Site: brandenburg
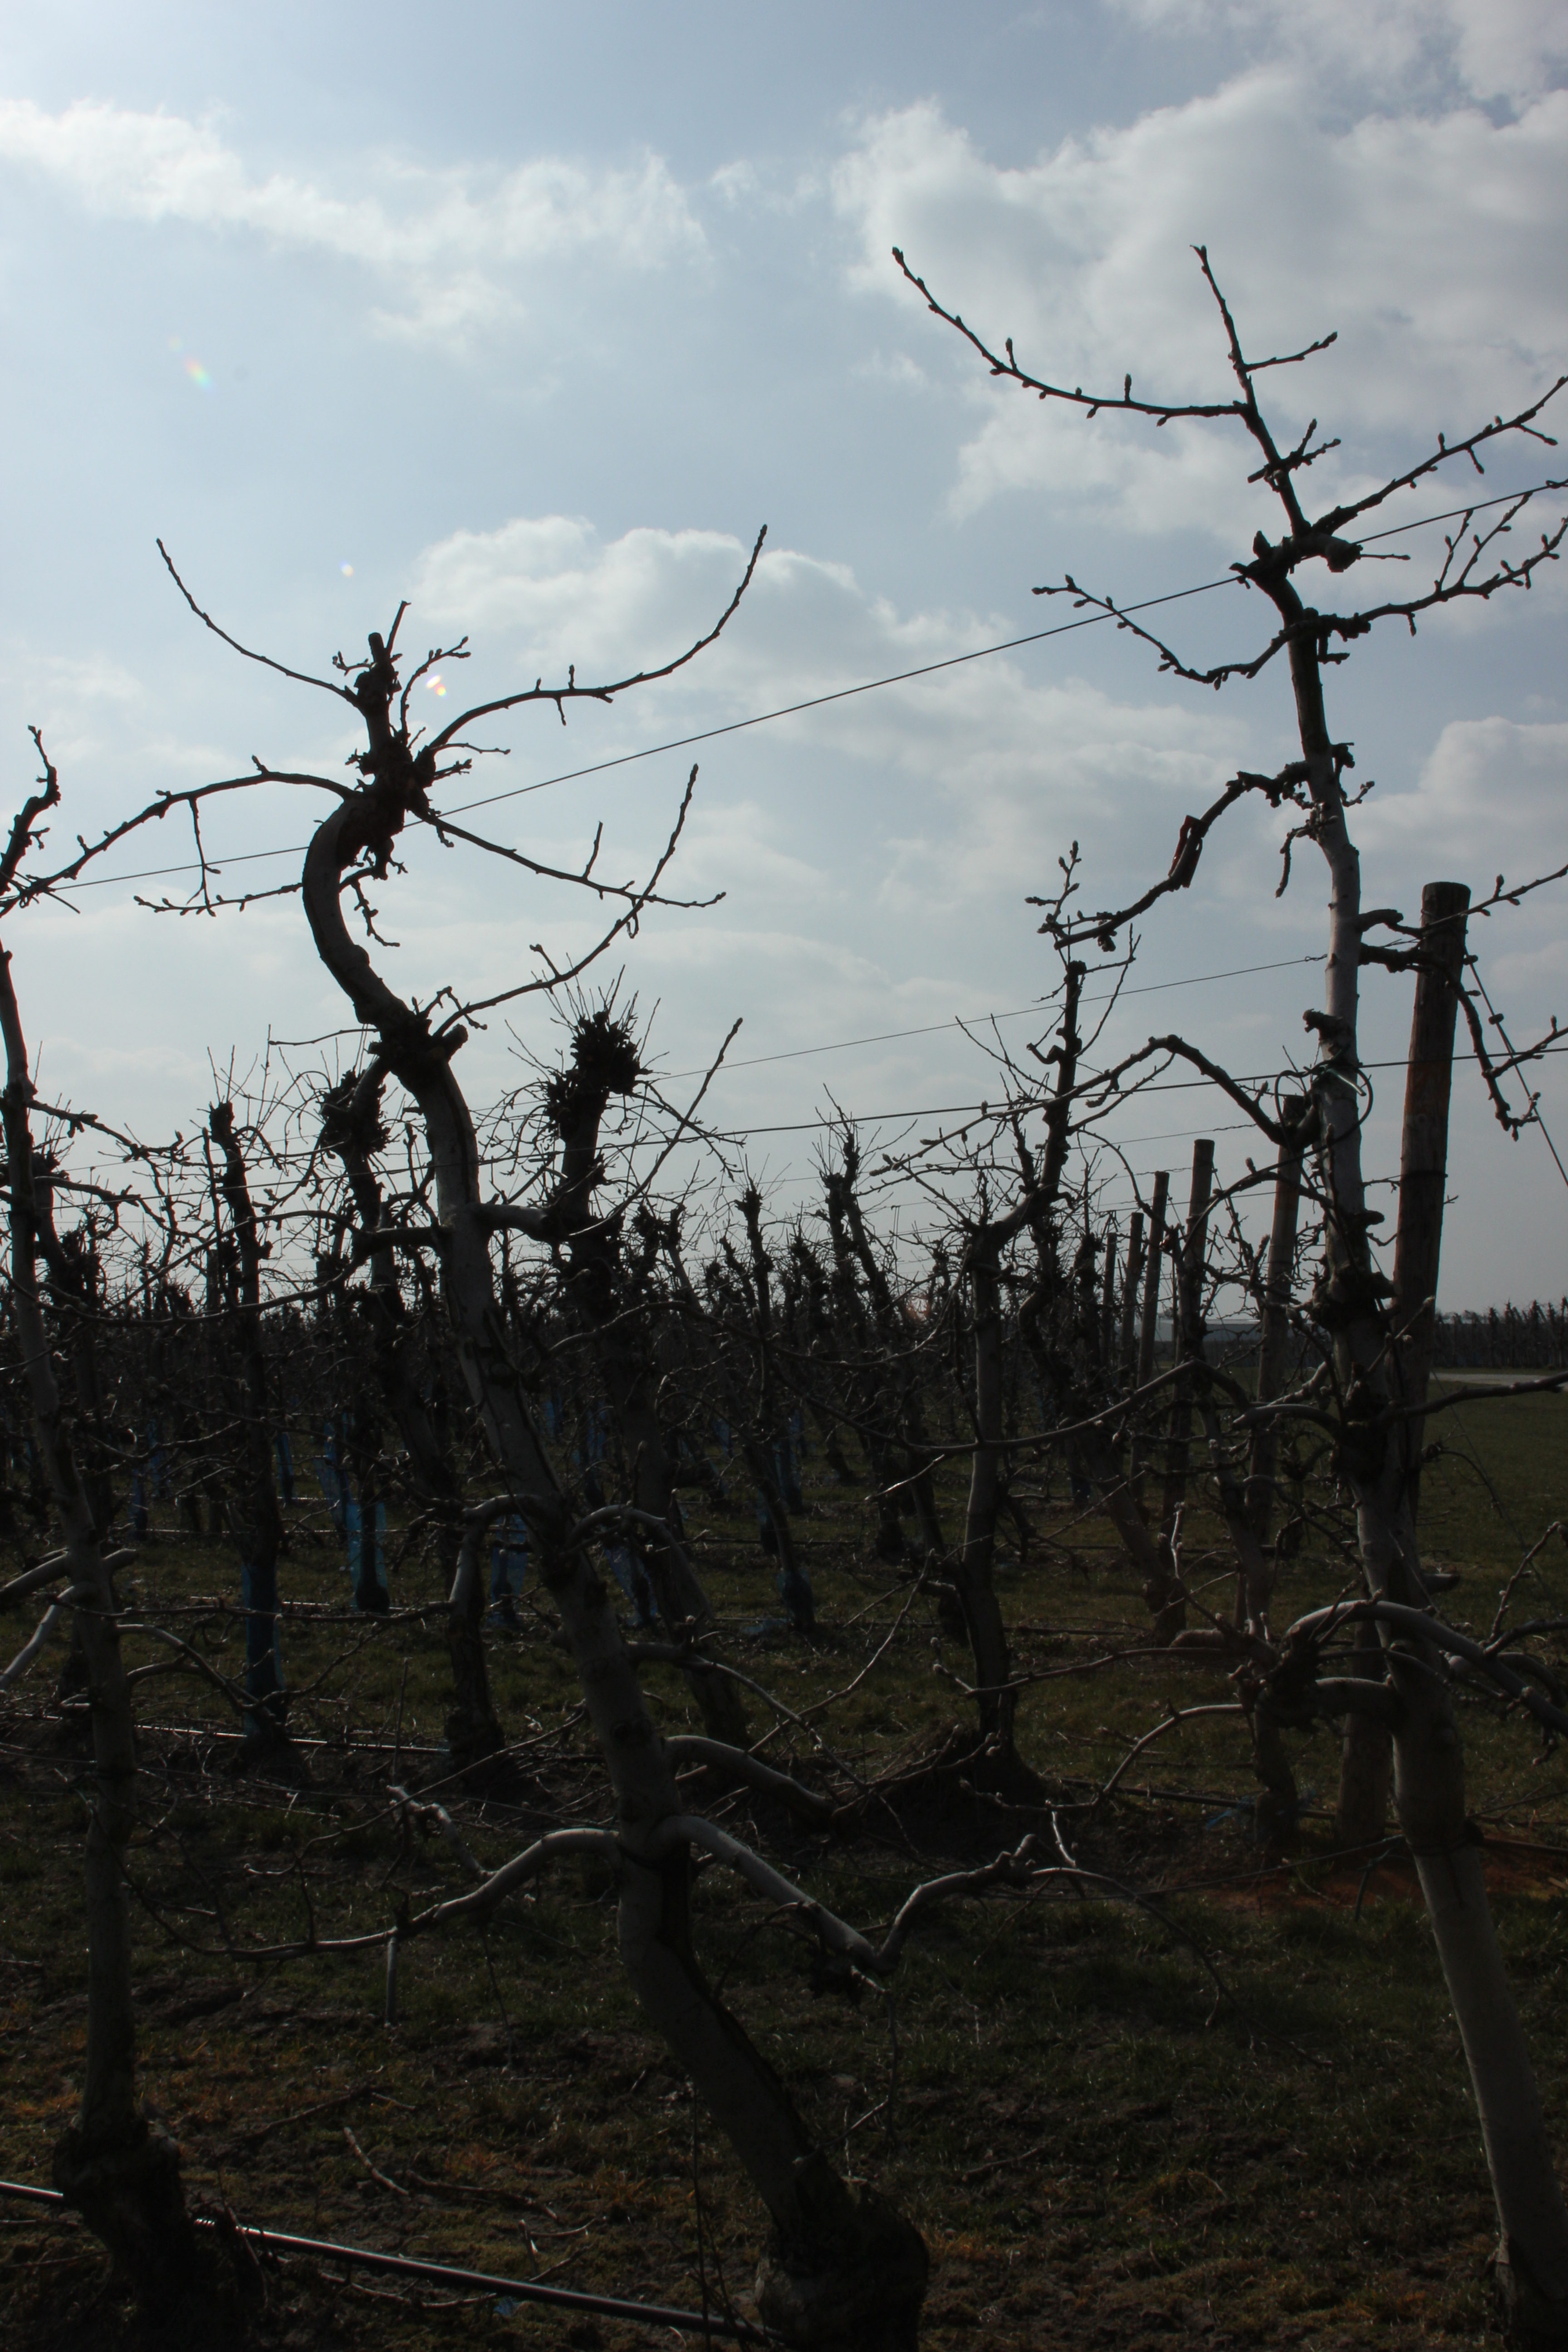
Growth stage (BBCH 03): Bud development